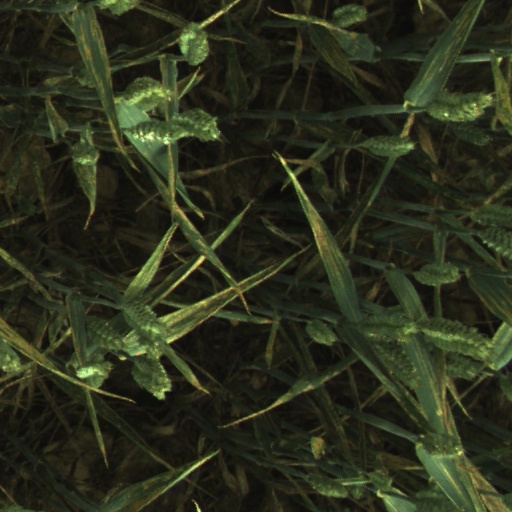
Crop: wheat